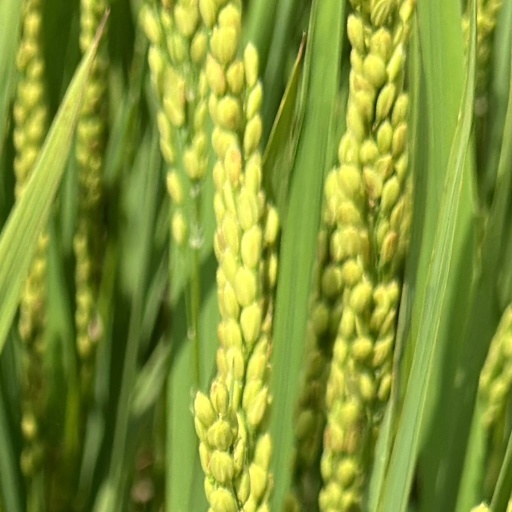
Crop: rice